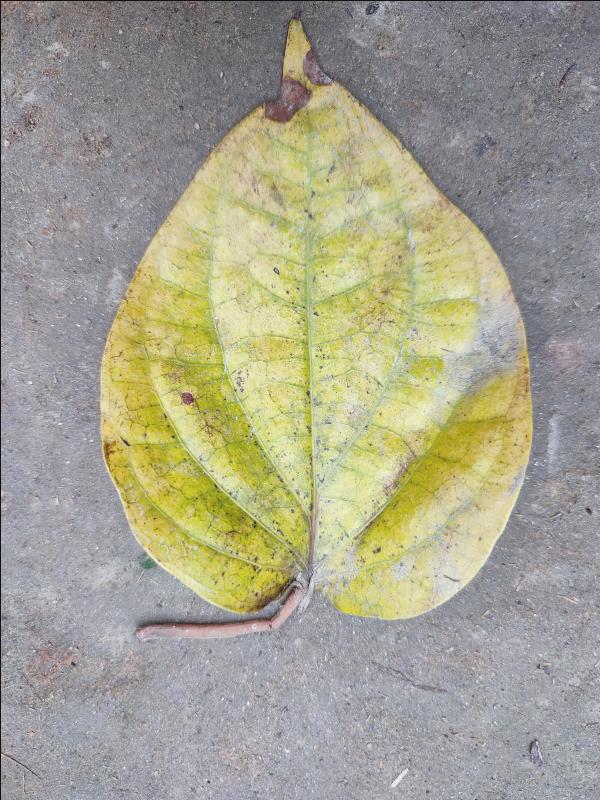
Label: Dried_Leaf